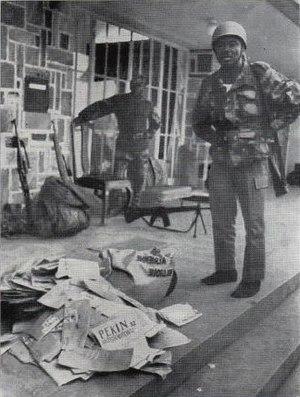
L'Armée nationale congolaise trouve son origine dans l'ancienne Force publique du Congo, abolie par Patrice Lumumba en 1960 lors de la mutinerie de la force publique, s'opposant à rester toujours inférieure aux colons. Elle ne dura que 10 ans et fut changée en Forces armées zaïroises en 1971 par Mobutu Sese Seko. Elle est actuellement dénommée Forces armées de la République démocratique du Congo.